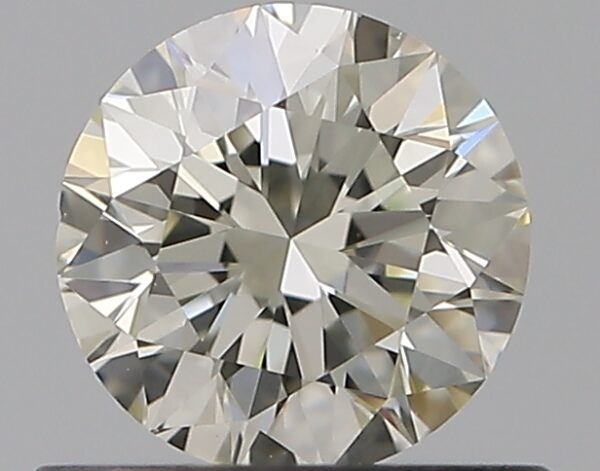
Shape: round
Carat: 0.5
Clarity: VS1
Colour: L
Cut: EX
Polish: EX
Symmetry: EX
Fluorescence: N
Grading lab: GIA
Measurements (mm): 5.04 x 5.07 x 3.17